Bréguet 905 Fauvette

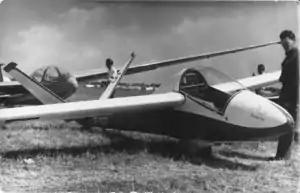
The first prototype, probably at the 1958 WGC, Leźno

The Bréguet Br 905 Fauvette is a single-seat, standard class, competition sailplane, designed and produced in France from the late 1950s. Some 50 were built but most remained grounded after a structural accident in 1969; a few remain airworthy.